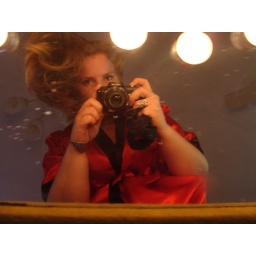
Standing over a coffee table with a mirror for a table top that's covered with tea lights.